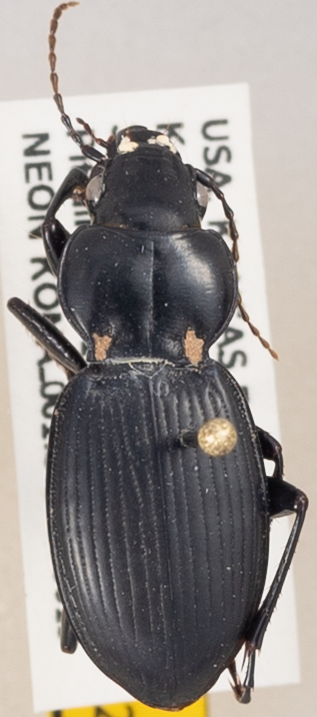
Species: Cyclotrachelus sodalis
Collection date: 2019-06-19
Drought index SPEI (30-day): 0.1
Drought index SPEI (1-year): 1.69
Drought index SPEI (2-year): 0.24